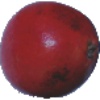
Label: pomegranate